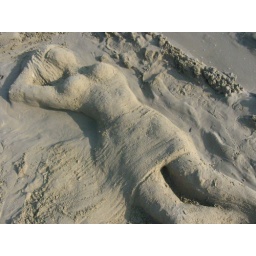
Girl/lady/ in the sand/ sand sculpture on the beach at Big Wave Bay, Hong Kong Sanyo digital camera